Alfred Arnold

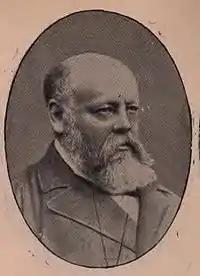
Arnold in 1895.

Sir Alfred Arnold (18 November 1835 – 31 October 1908) was an English Conservative politician who was the Member of Parliament for Halifax from 1895 to 1900.